Mandarina Duck

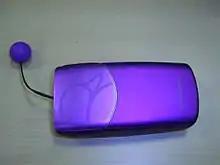

Mandarina Duck is an Italian fashion brand, most commonly associated with designer luggage and travel accessories but which has also released sunglasses, fragrances, watches, perfumes and, in 2007, a mobile phone. Mandarina Duck is owned by E-Land.